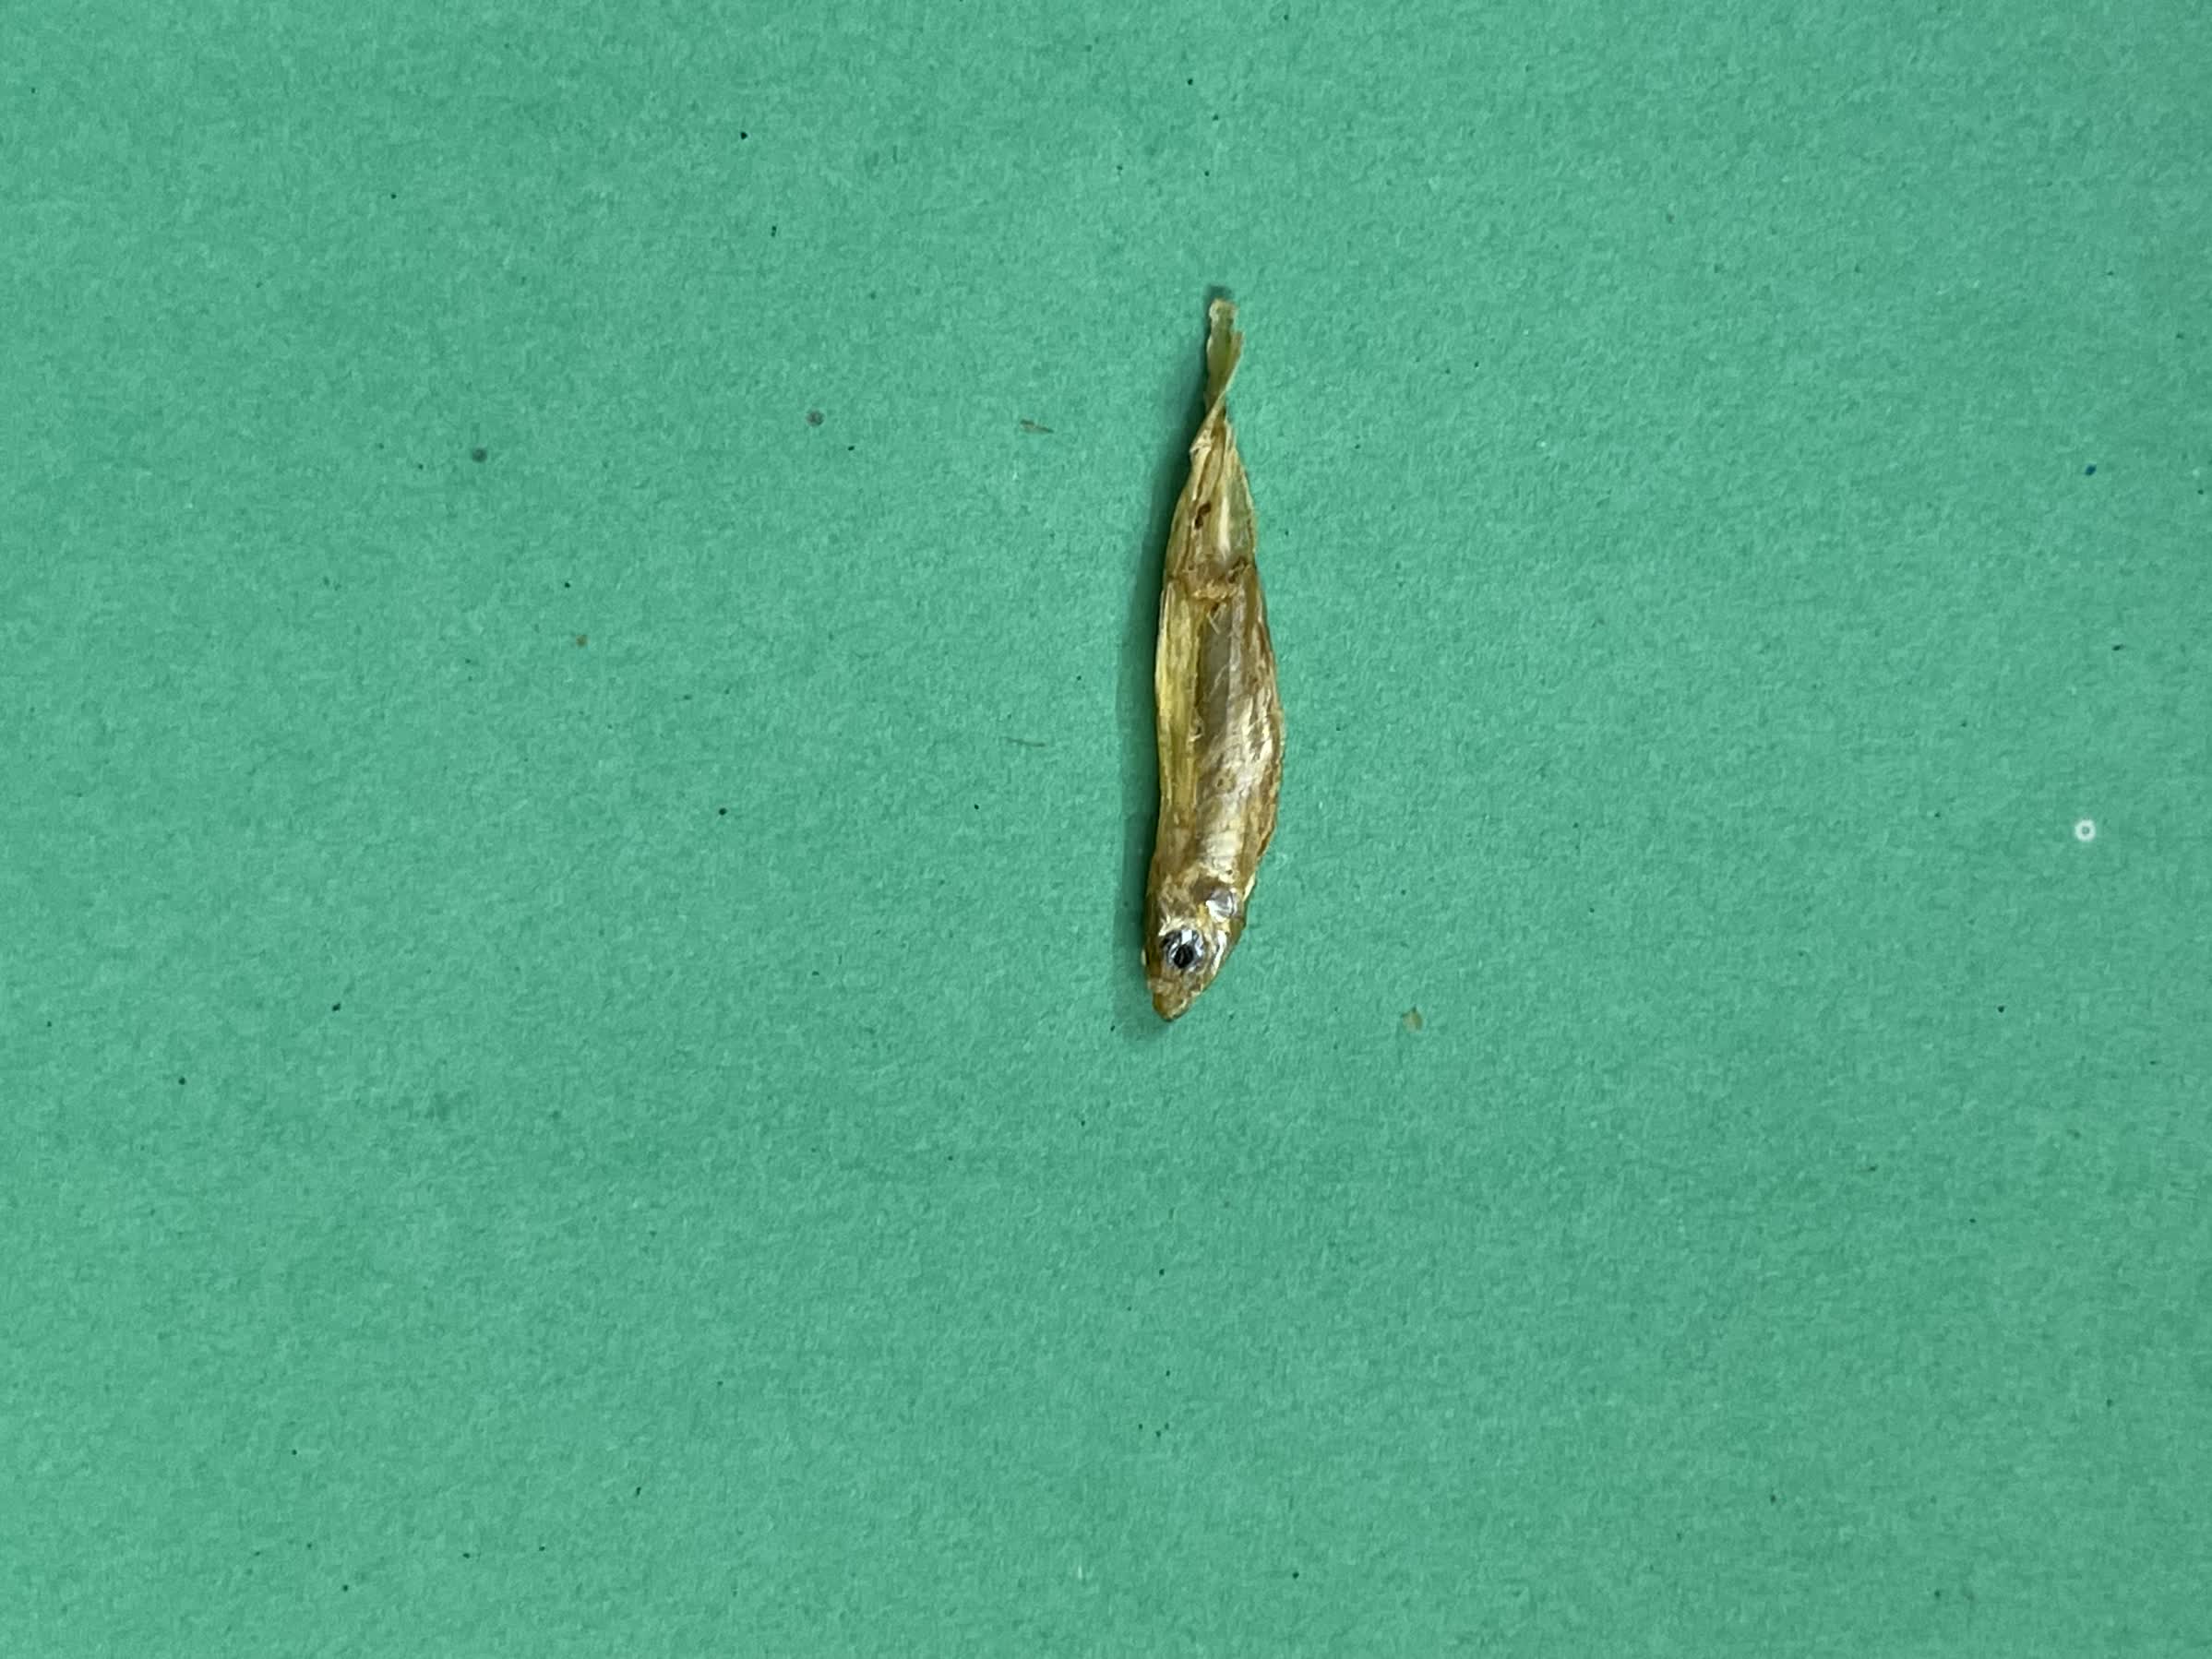
Species: kachki